The Lion Men

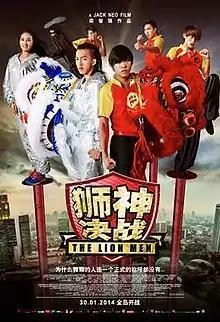
Theatrical release poster

The Lion Men is a Singapore action comedy film directed by Jack Neo and starring Tosh Zhang, Wang Weiliang, Eva Cheng, Noah Yap, Charlie Goh, Maxi Lim, Chen Tianwen, Zhang Xinxiang, Jaspers Lai, Bunz Bao, Rao Zi Jie and Celyn Liew. The main plot revolves around three lion dance troupes pitting themselves against one another. It also marks the third on-screen reunion of Maxi Lim, Noah Yap, Wang Weiliang, Tosh Zhang, Charlie Goh and Chen Tianwen after their first and second collaborations together in Neo's previous popular and well-known army and military movies known as "Ah Boys to Men" and "Ah Boys to Men 2".